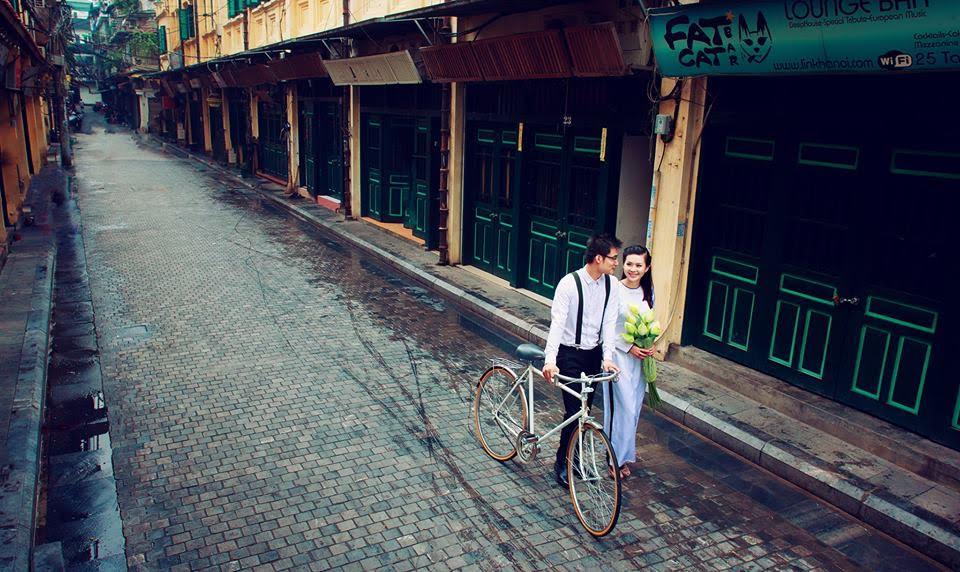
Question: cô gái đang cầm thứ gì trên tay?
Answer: cô gái đang cầm những cành sen trên tay